Cavalry Barracks, Hounslow

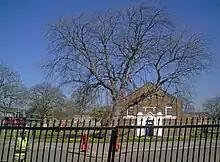
Former barracks Chapel, dating from 1845.

The barracks is a walled enclave. The essence of its 18th-century layout is largely preserved, with both original and later buildings formally dispersed around the large central parade ground. The site contains 14 Grade II listed buildings and a further 19 locally listed buildings.